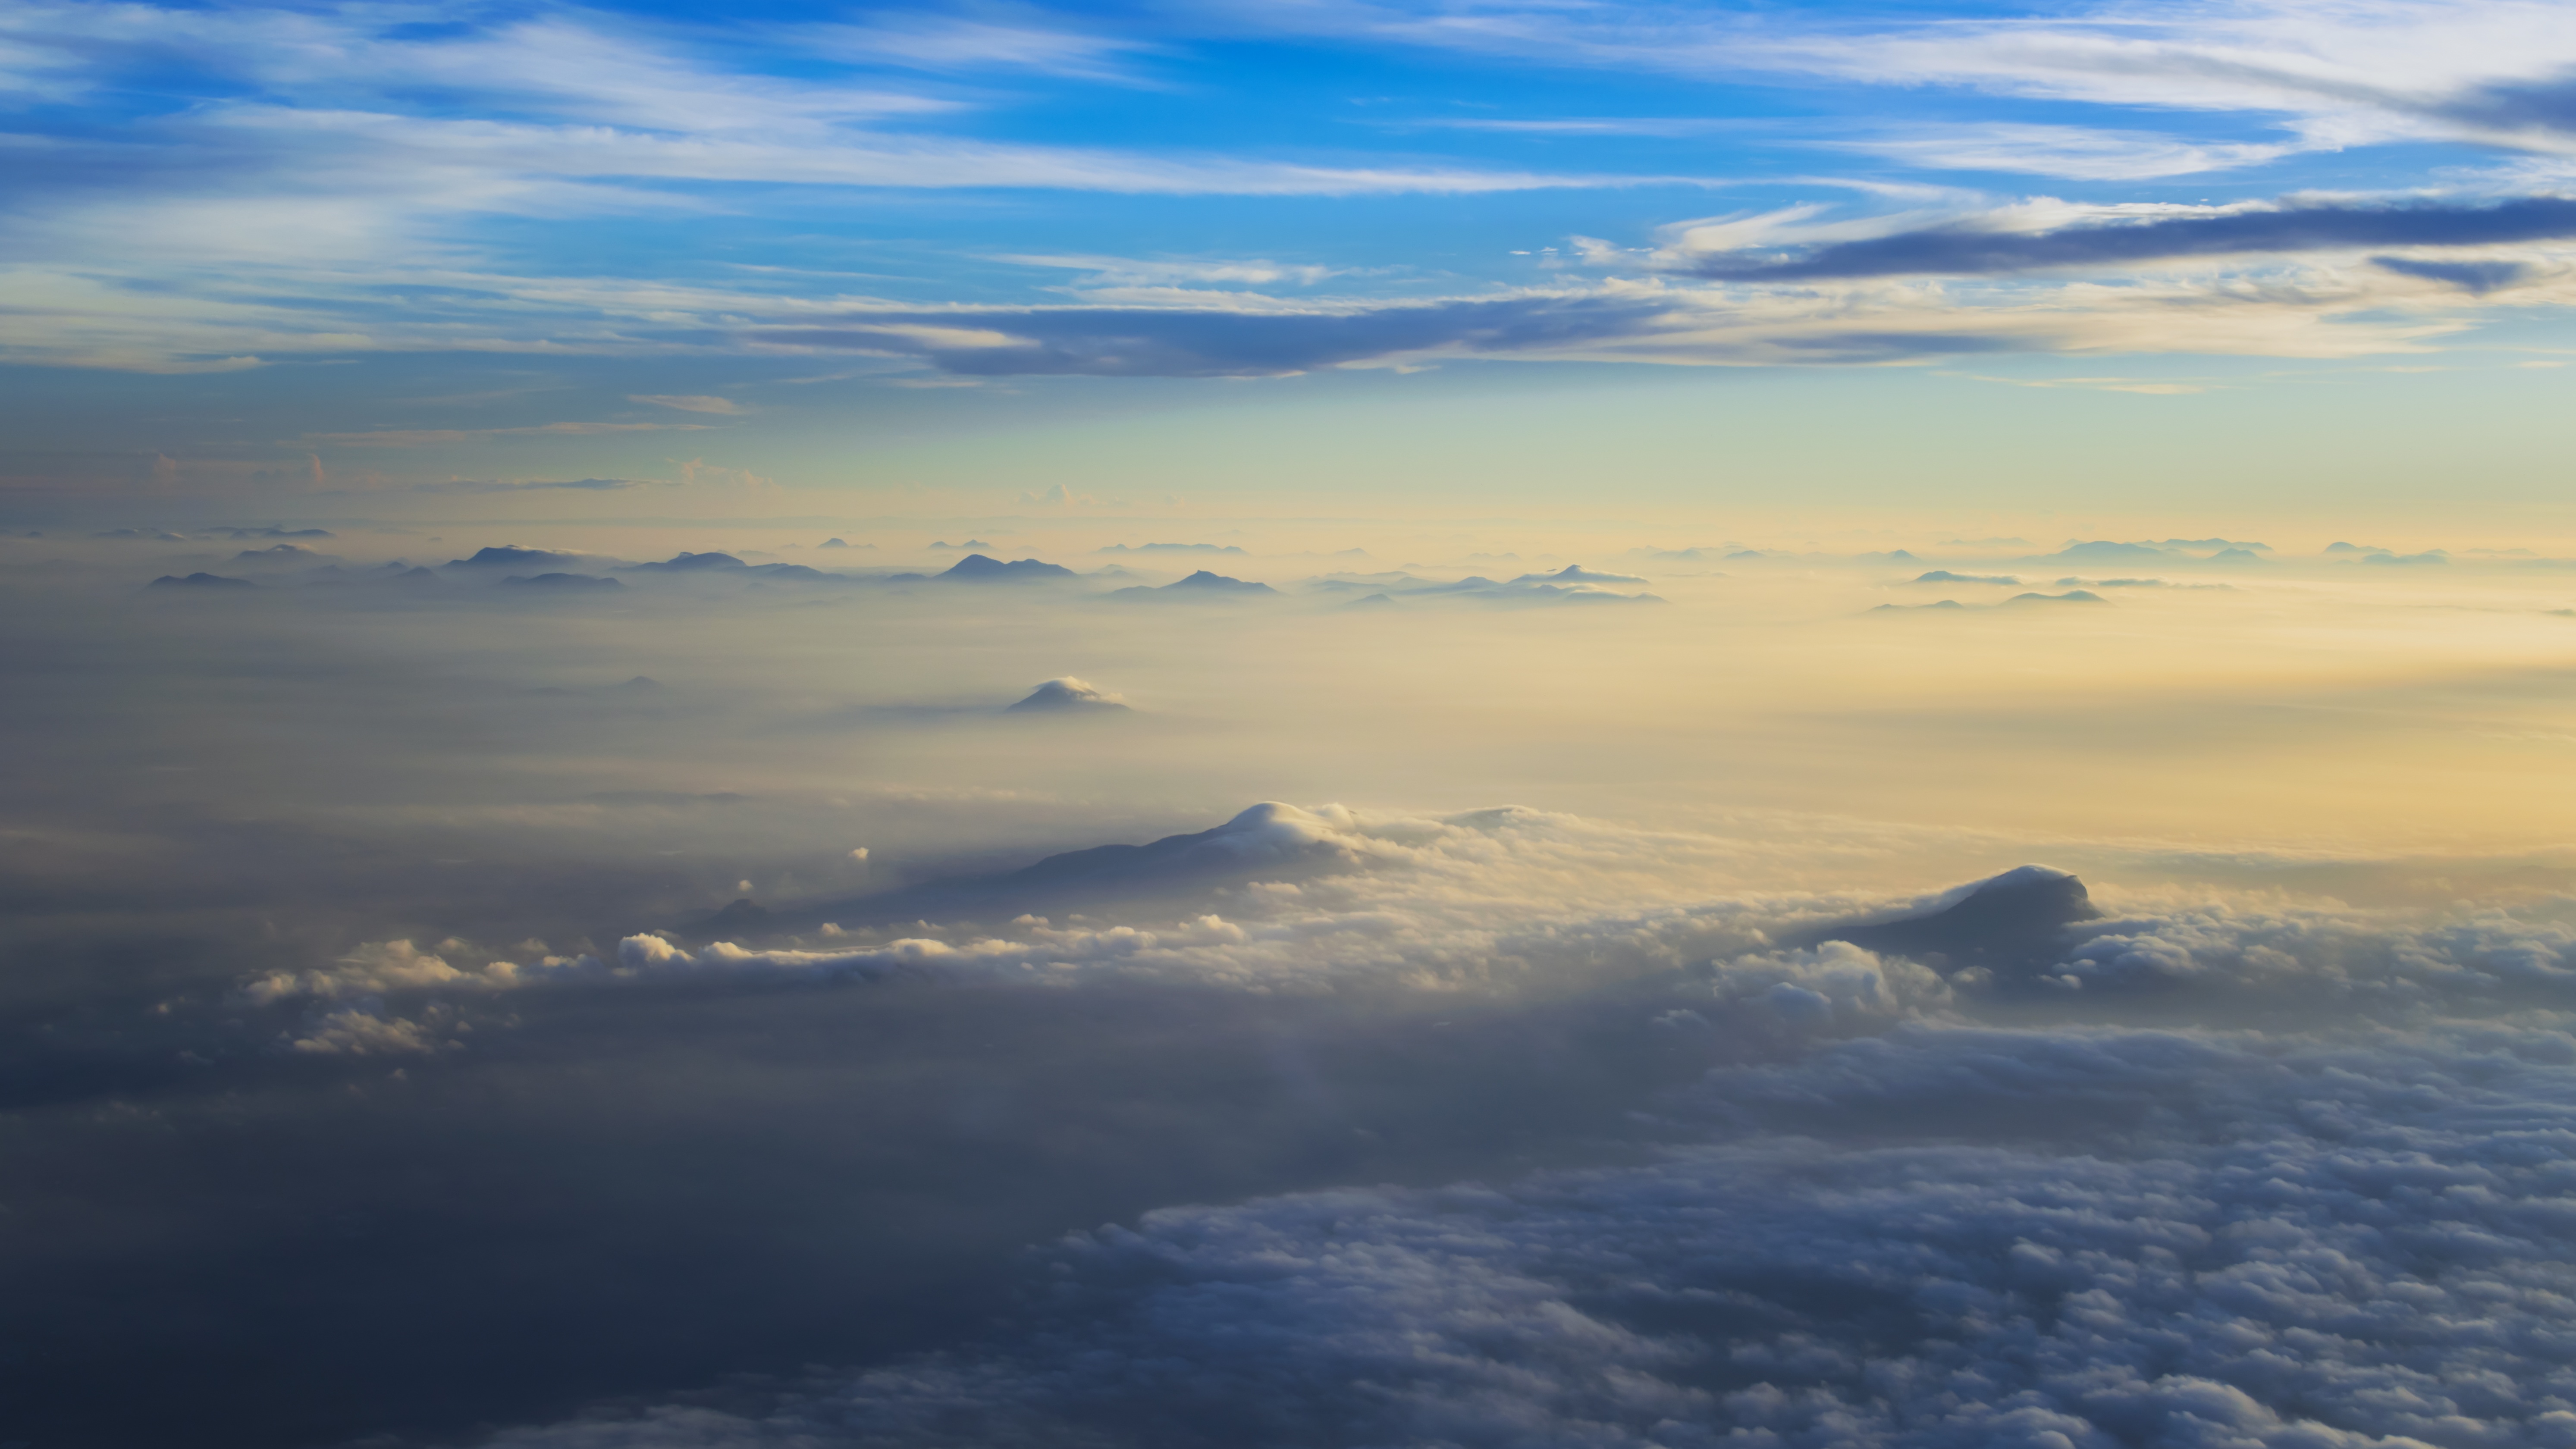
sea, horizon, mountain, cloud, sky, sunrise, sunset, sunlight, morning, dawn, atmosphere, dusk, evening, flight, cumulus, plain, afterglow, meteorological phenomenon, atmospheric phenomenon, atmosphere of earth